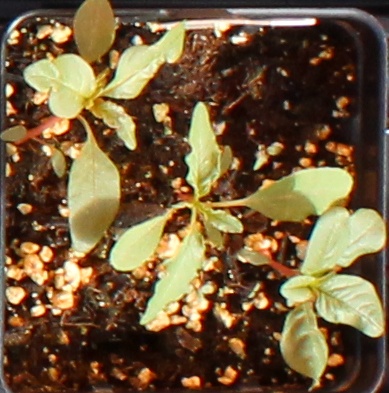
Label: Waterhemp